Aub Carrigan

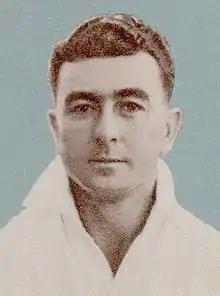
A cigarette card of Carrington from about 1948

Aubrey Herbert Carrigan (26 August 1917 – 23 May 2012) was an Australian first-class cricketer who played with Queensland in the Sheffield Shield. He was born at Zillmere, Queensland.